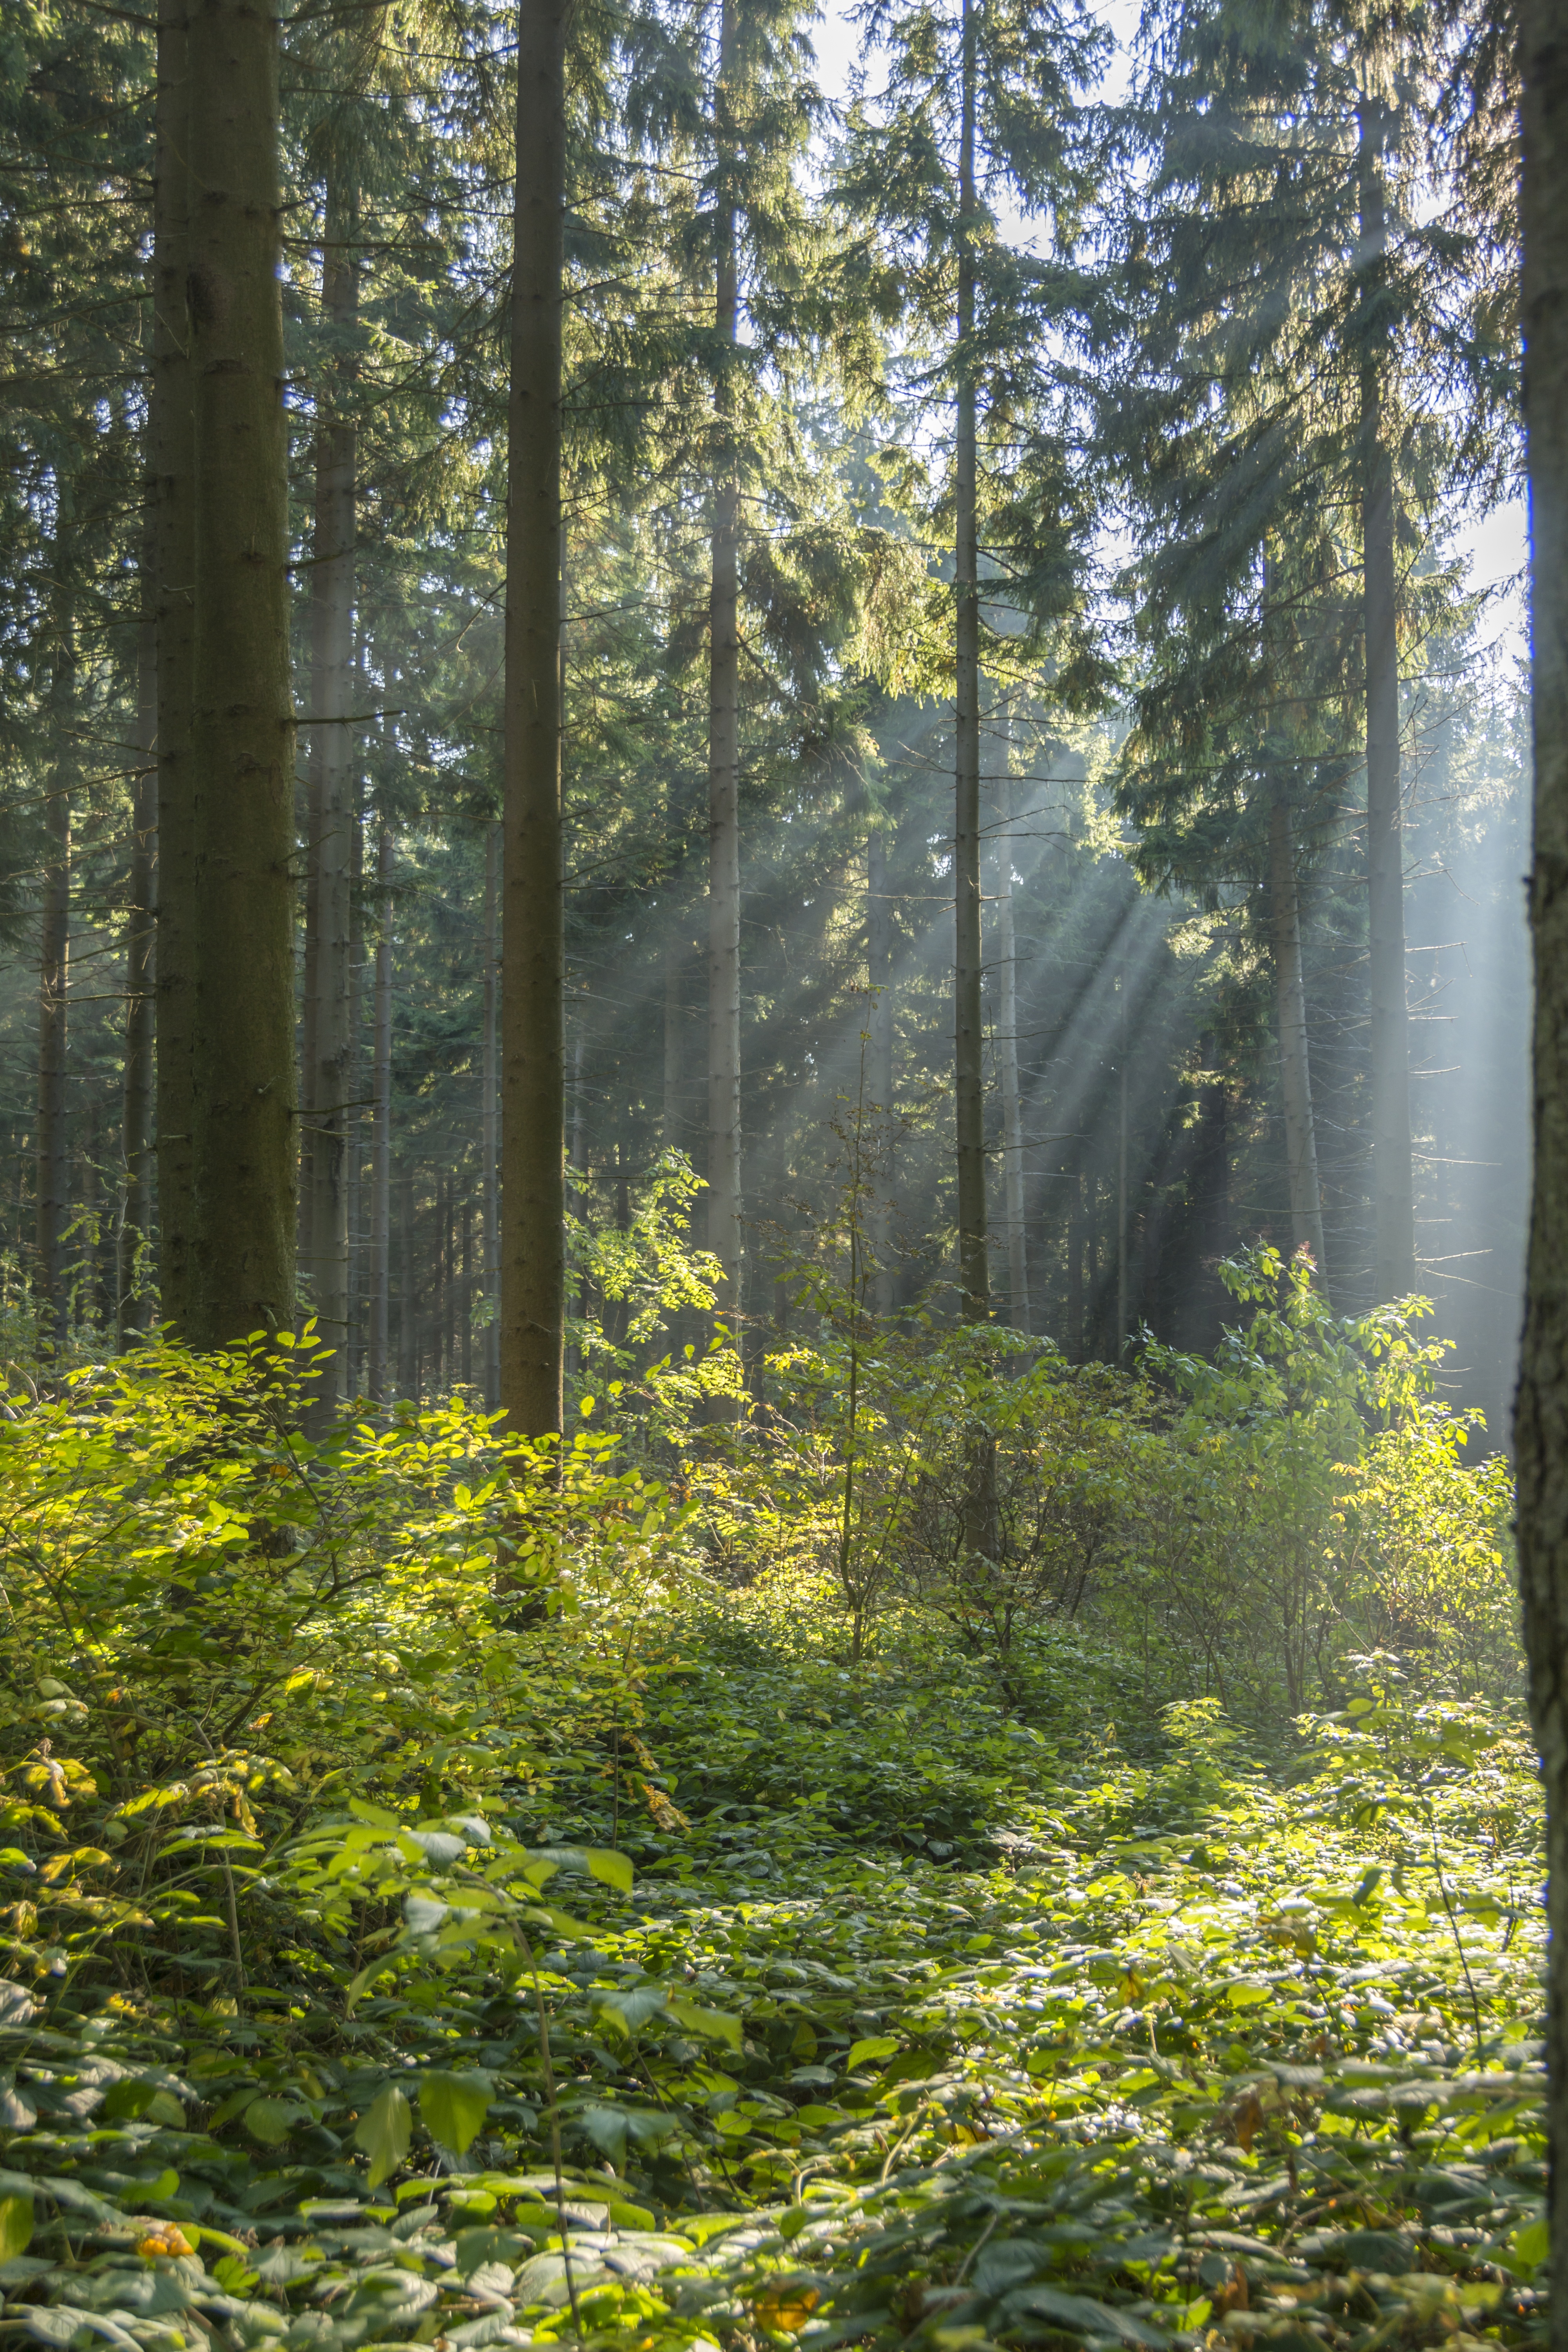
landscape, tree, nature, forest, wilderness, plant, sun, fog, trail, sunlight, leaf, flower, green, autumn, season, autumn mood, rainforest, deciduous, woodland, habitat, october, mood, time of year, ecosystem, back light, ore mountains, biome, old growth forest, natural environment, geographical feature, atmospheric phenomenon, woody plant, temperate broadleaf and mixed forest, temperate coniferous forest